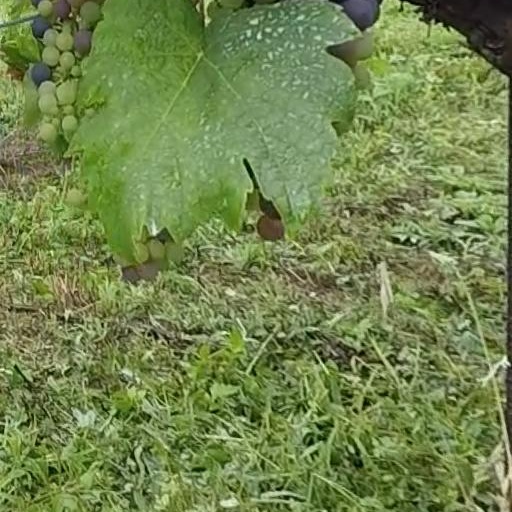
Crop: grape